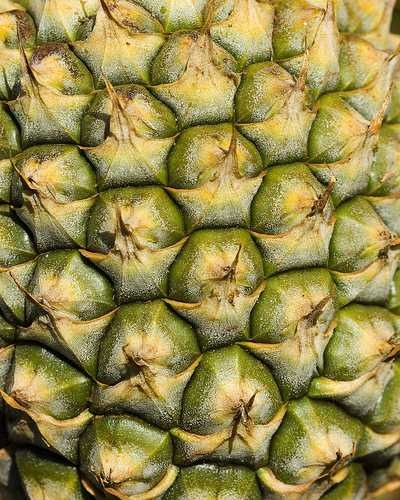
Label: Pineapple